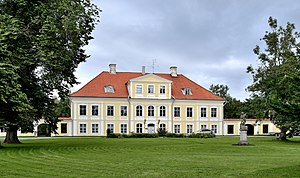
Saue
Saue er en by i det nordvestlige Estland, med et indbyggertal på ca. 5.100.